Stanford Cardinal football

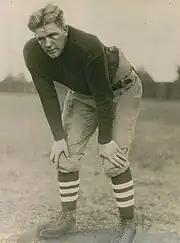
Warner called Ernie Nevers "(pictured)" his greatest player.

Because the game was California's second tie, Stanford was chosen to play in the Rose Bowl on New Year's Day against the University of Notre Dame's Fighting Irish coached by Knute Rockne. Like Warner, Rockne is considered one of the greatest coaches in football history. According to journalist Allison Danzig, "With the exception of Knute Rockne of Notre Dame, Pop Warner was the most publicized coach in football." The game was thus a test of two different and highly influential systems of football: "the Warner system with the wing backs, unbalanced line and gigantic power [and the] Knute Rockne system with its rhythmic, dancing shift, lightning speed, balanced line and finely timed blocking". Notre Dame's backfield was composed of the renowned Four Horsemen. Nevers played all 60 minutes of the game, and rushed for (more yardage than the Four Horsemen combined). Warner's offense moved the ball but was unable to score, and Notre Dame won 27–10.